Slim Summerville

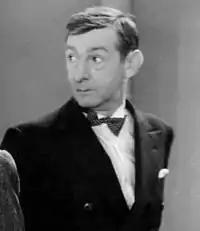
Summerville in "Little Accident" (1930)

The beginning of Summerville's three-decade screen career can be traced to another early job he had, one working in a poolroom in California. There in 1912 he met actor Edgar Kennedy, who took him to see Mack Sennett, the head of Keystone Studios in Edendale. Sennett immediately hired him for $3.50 per day to perform in bit parts, his first being in the role of a "Keystone Cop" in the short "Hoffmeyer's Legacy". Tall and gangly, Summerville used his physical appearance to great effect in many comedies during both the silent and sound eras. His work in films, however, was not limited to acting; he also directed more than 50 productions, mostly shorts.